The Monk with the Whip

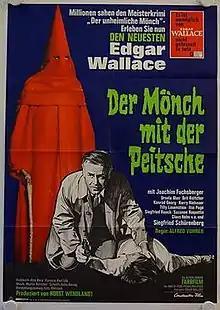

The Monk with the Whip (German: Der Mönch mit der Peitsche) is a 1967 West German mystery thriller film directed by Alfred Vohrer and starring Joachim Fuchsberger, Uschi Glas and Grit Boettcher. It is inspired by the 1926 novel "The Black Abbot" and subsequent 1927 play "The Terror" by Edgar Wallace which also served as the basis for the 1965 film "The Sinister Monk". It was made as part of Rialto Film's long-running series of film adaptations of Wallace's works.